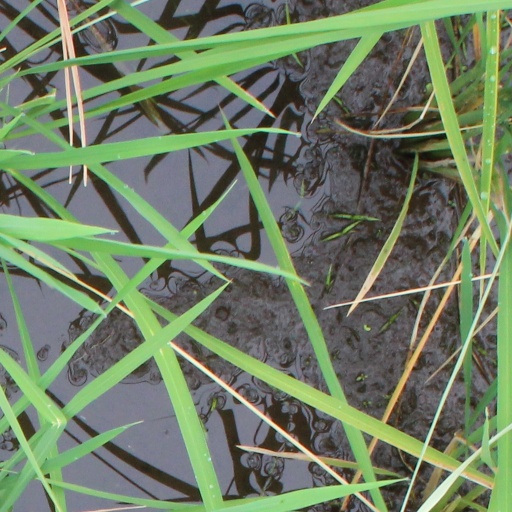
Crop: rice